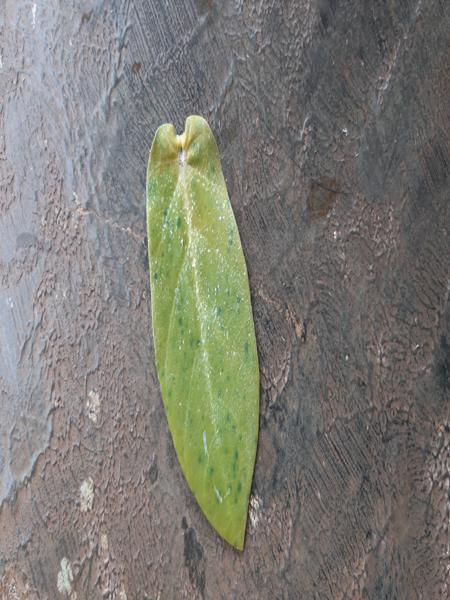
Plant: Ekka